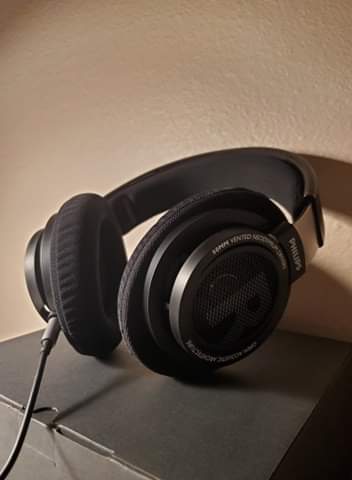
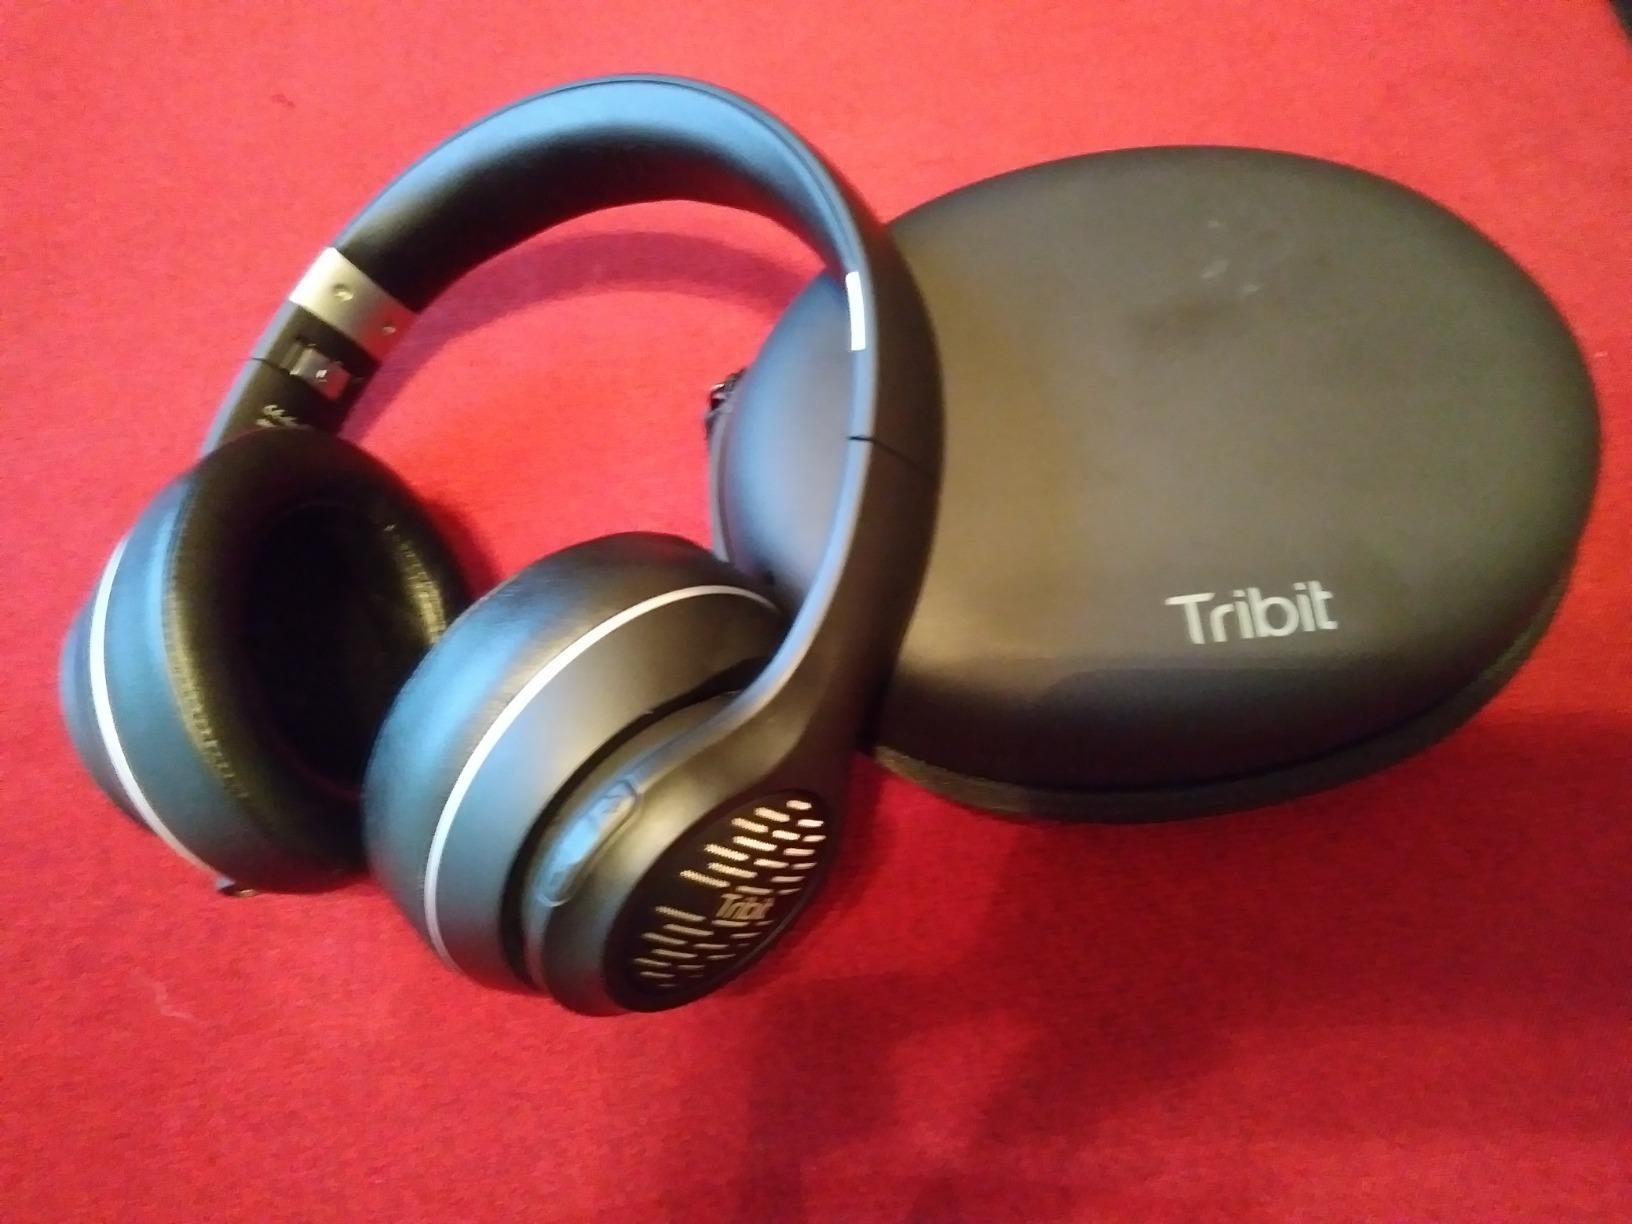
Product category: headphones
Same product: no